Timber Creek, Northern Territory

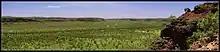
Judbarra - Gregory National Park

Judbarra National Park, the largest part of which is situated to the south-west of Timber Creek, encompasses of wilderness, covering tropical and semi-arid landscapes. It is significant for the natural beauty and traces of Aboriginal culture throughout the park. It is open all year round for fishing, camping and four-wheel drive activities. The park was formerly known as Gregory National Park, but on 21 October 2011, it was announced that under a joint management plan with the traditional owners, the park would be dual-named "Judbarra / Gregory" for ten years. The plan aims to preserve the unique cultural heritage found at this place. From 2021, its official name became Judbarra National Park.